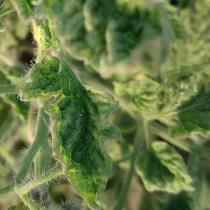
Crop: Tomato
Condition: virosis-d